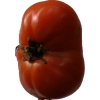
Label: tomato